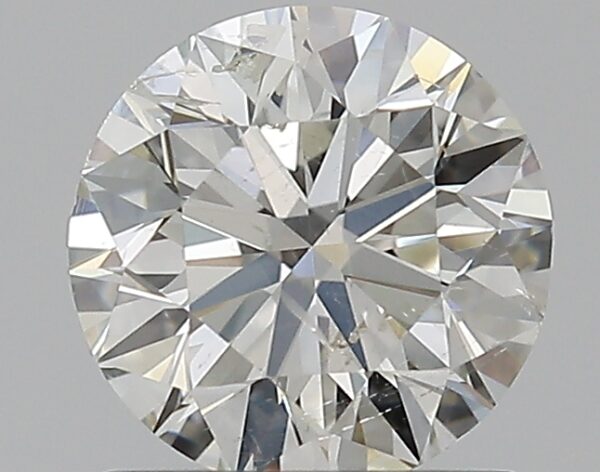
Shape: round
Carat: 1
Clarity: SI2
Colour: H
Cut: EX
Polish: EX
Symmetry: VG
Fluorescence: N
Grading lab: IGI
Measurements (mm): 6.31 x 6.26 x 3.99